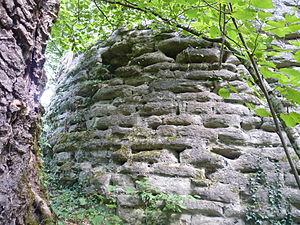
Ruines du château de Crête (XIV° siècle), Versonnex, Haute-Savoie (France)
Le château de Crête, appelé localement tour de Crête, est un ancien château fort, dont il ne reste que des ruines, qui se dresse sur la commune de Versonnex, dans le département de Haute-Savoie et la région Auvergne-Rhône-Alpes.